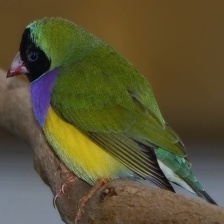
Species: GOULDIAN FINCH
Scientific name: ERYTHRURA GOULDIAE
ImageNet parent category: house_finch